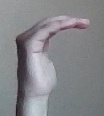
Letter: haa